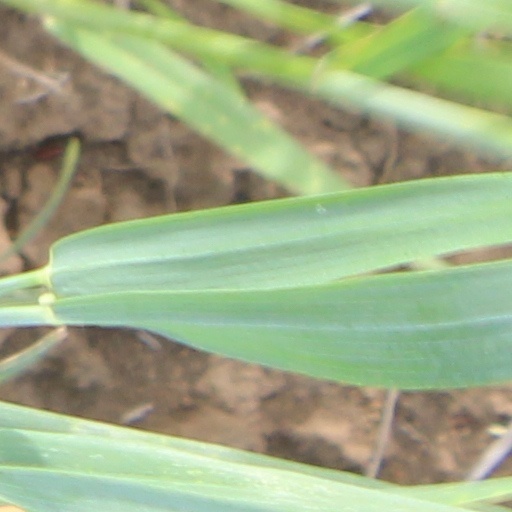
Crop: wheat